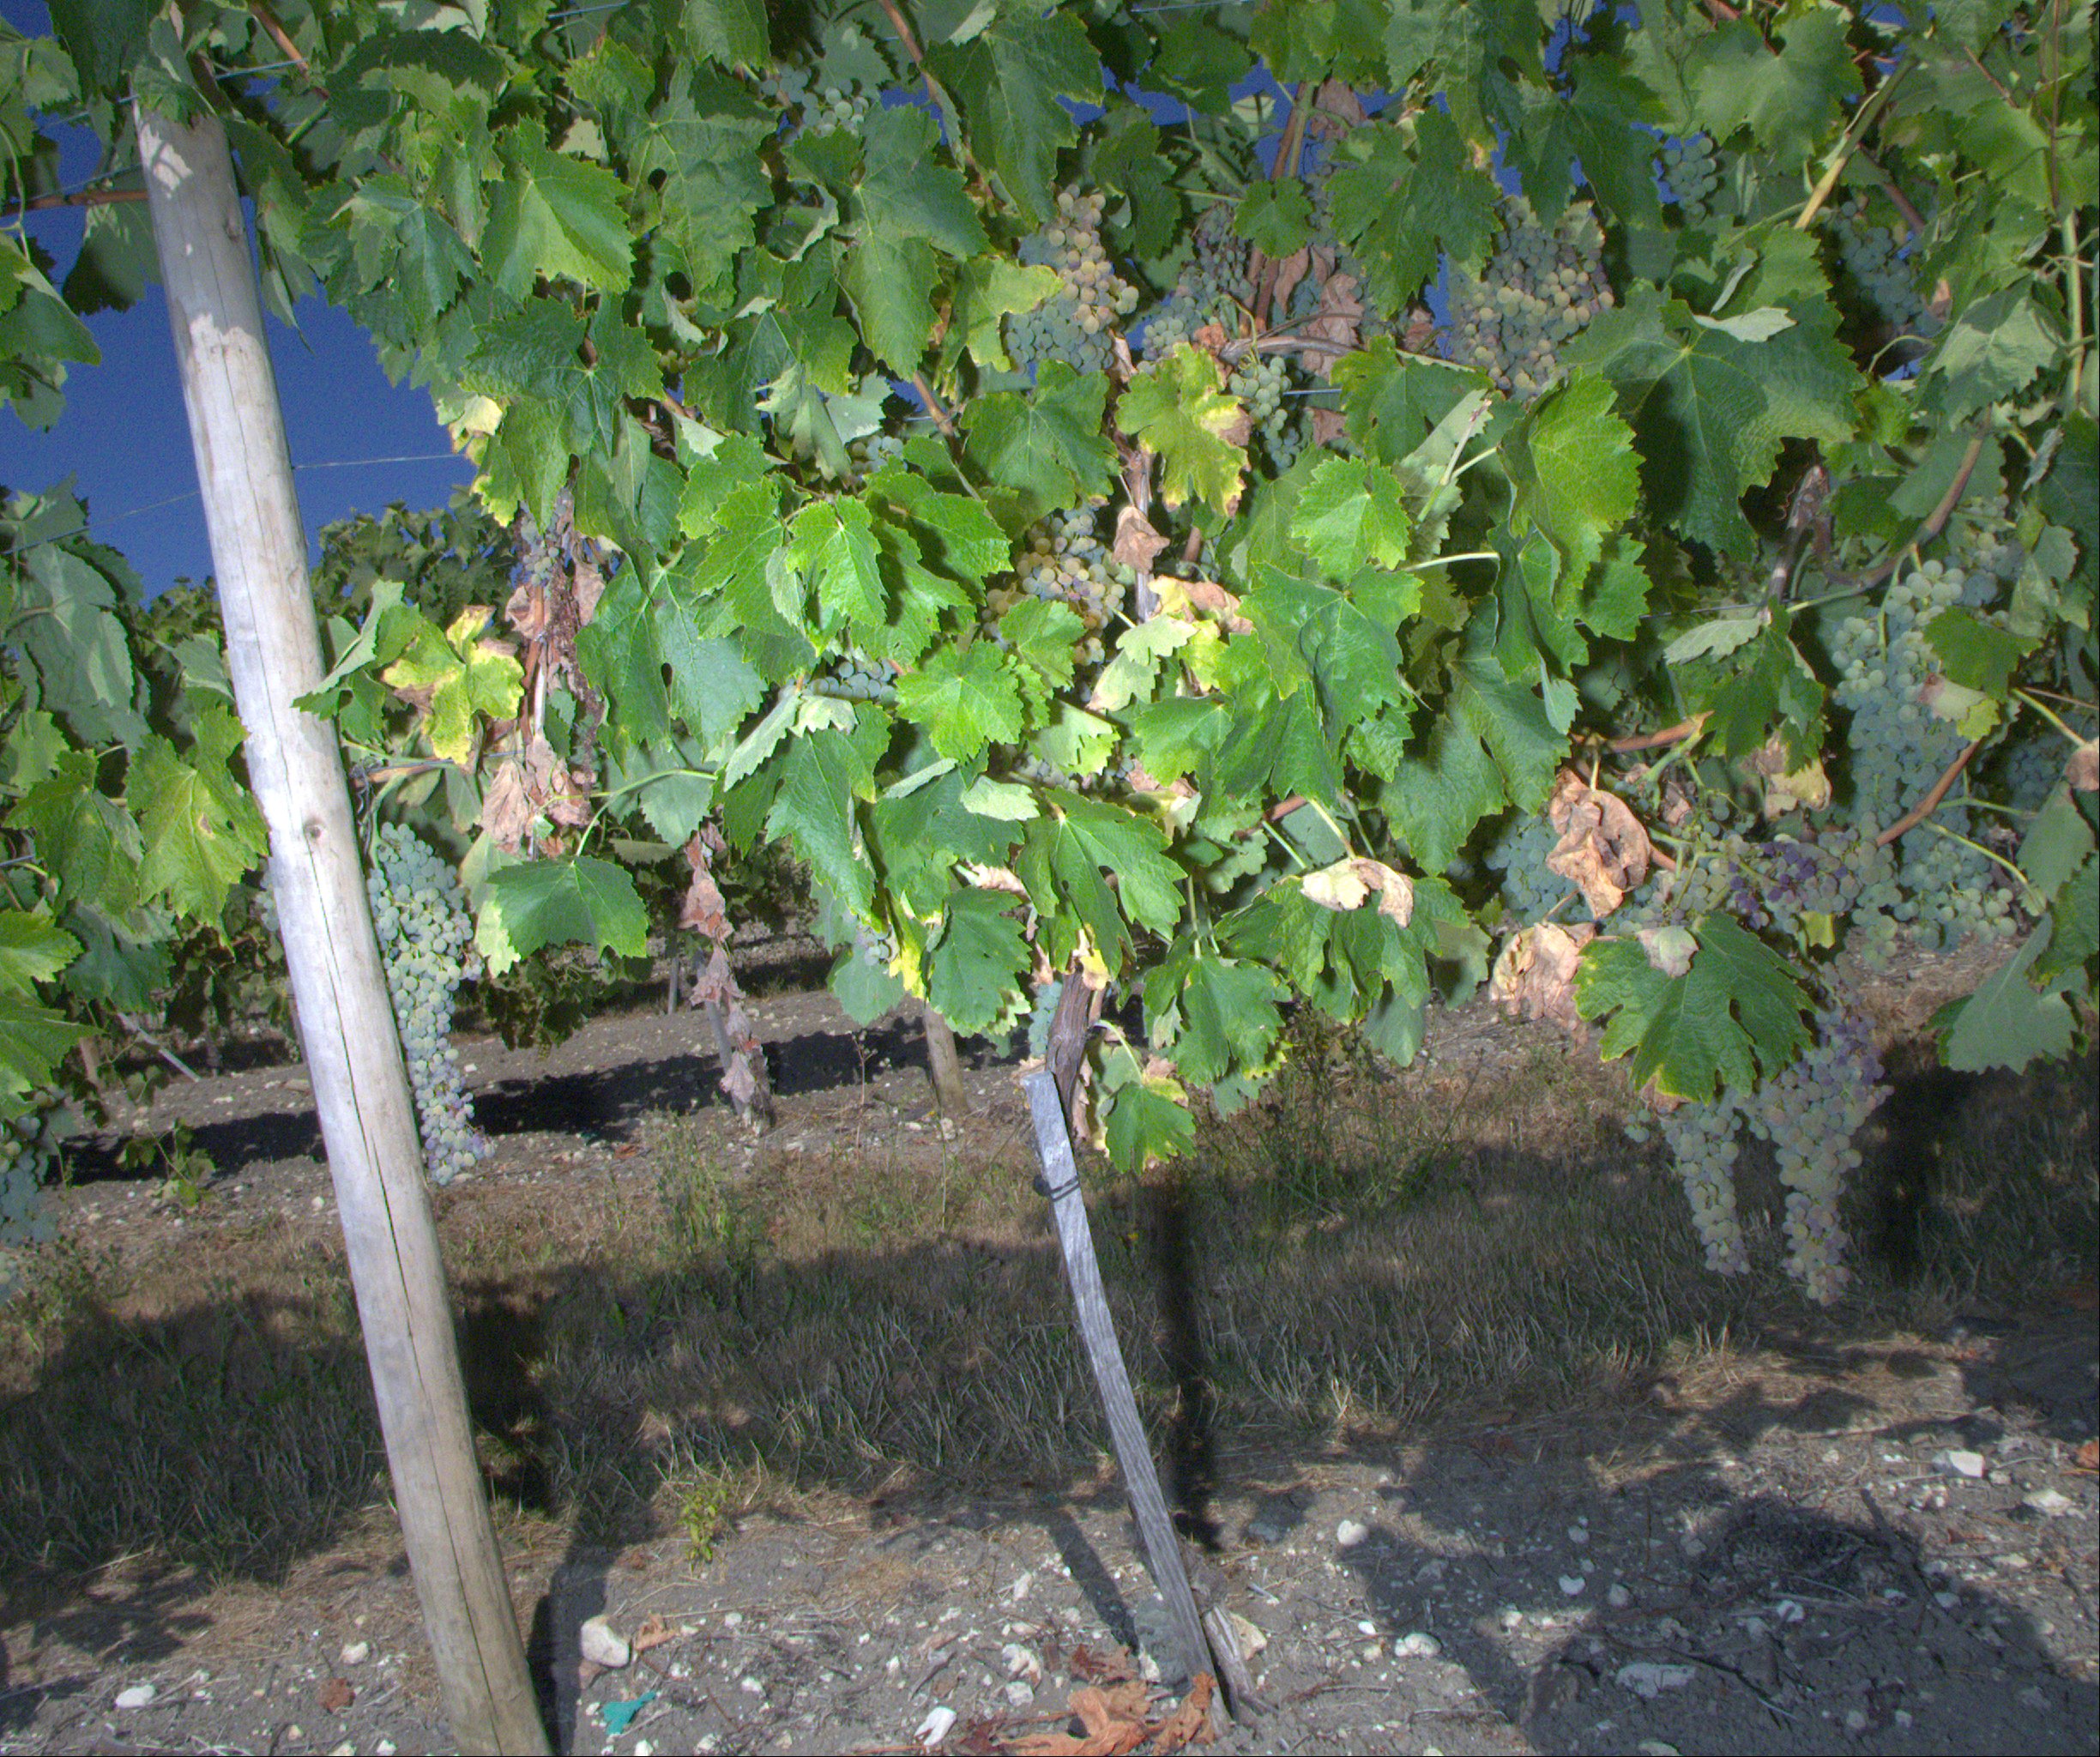
Grape variety: ugni-blanc
Disease: confounding disease (conf)